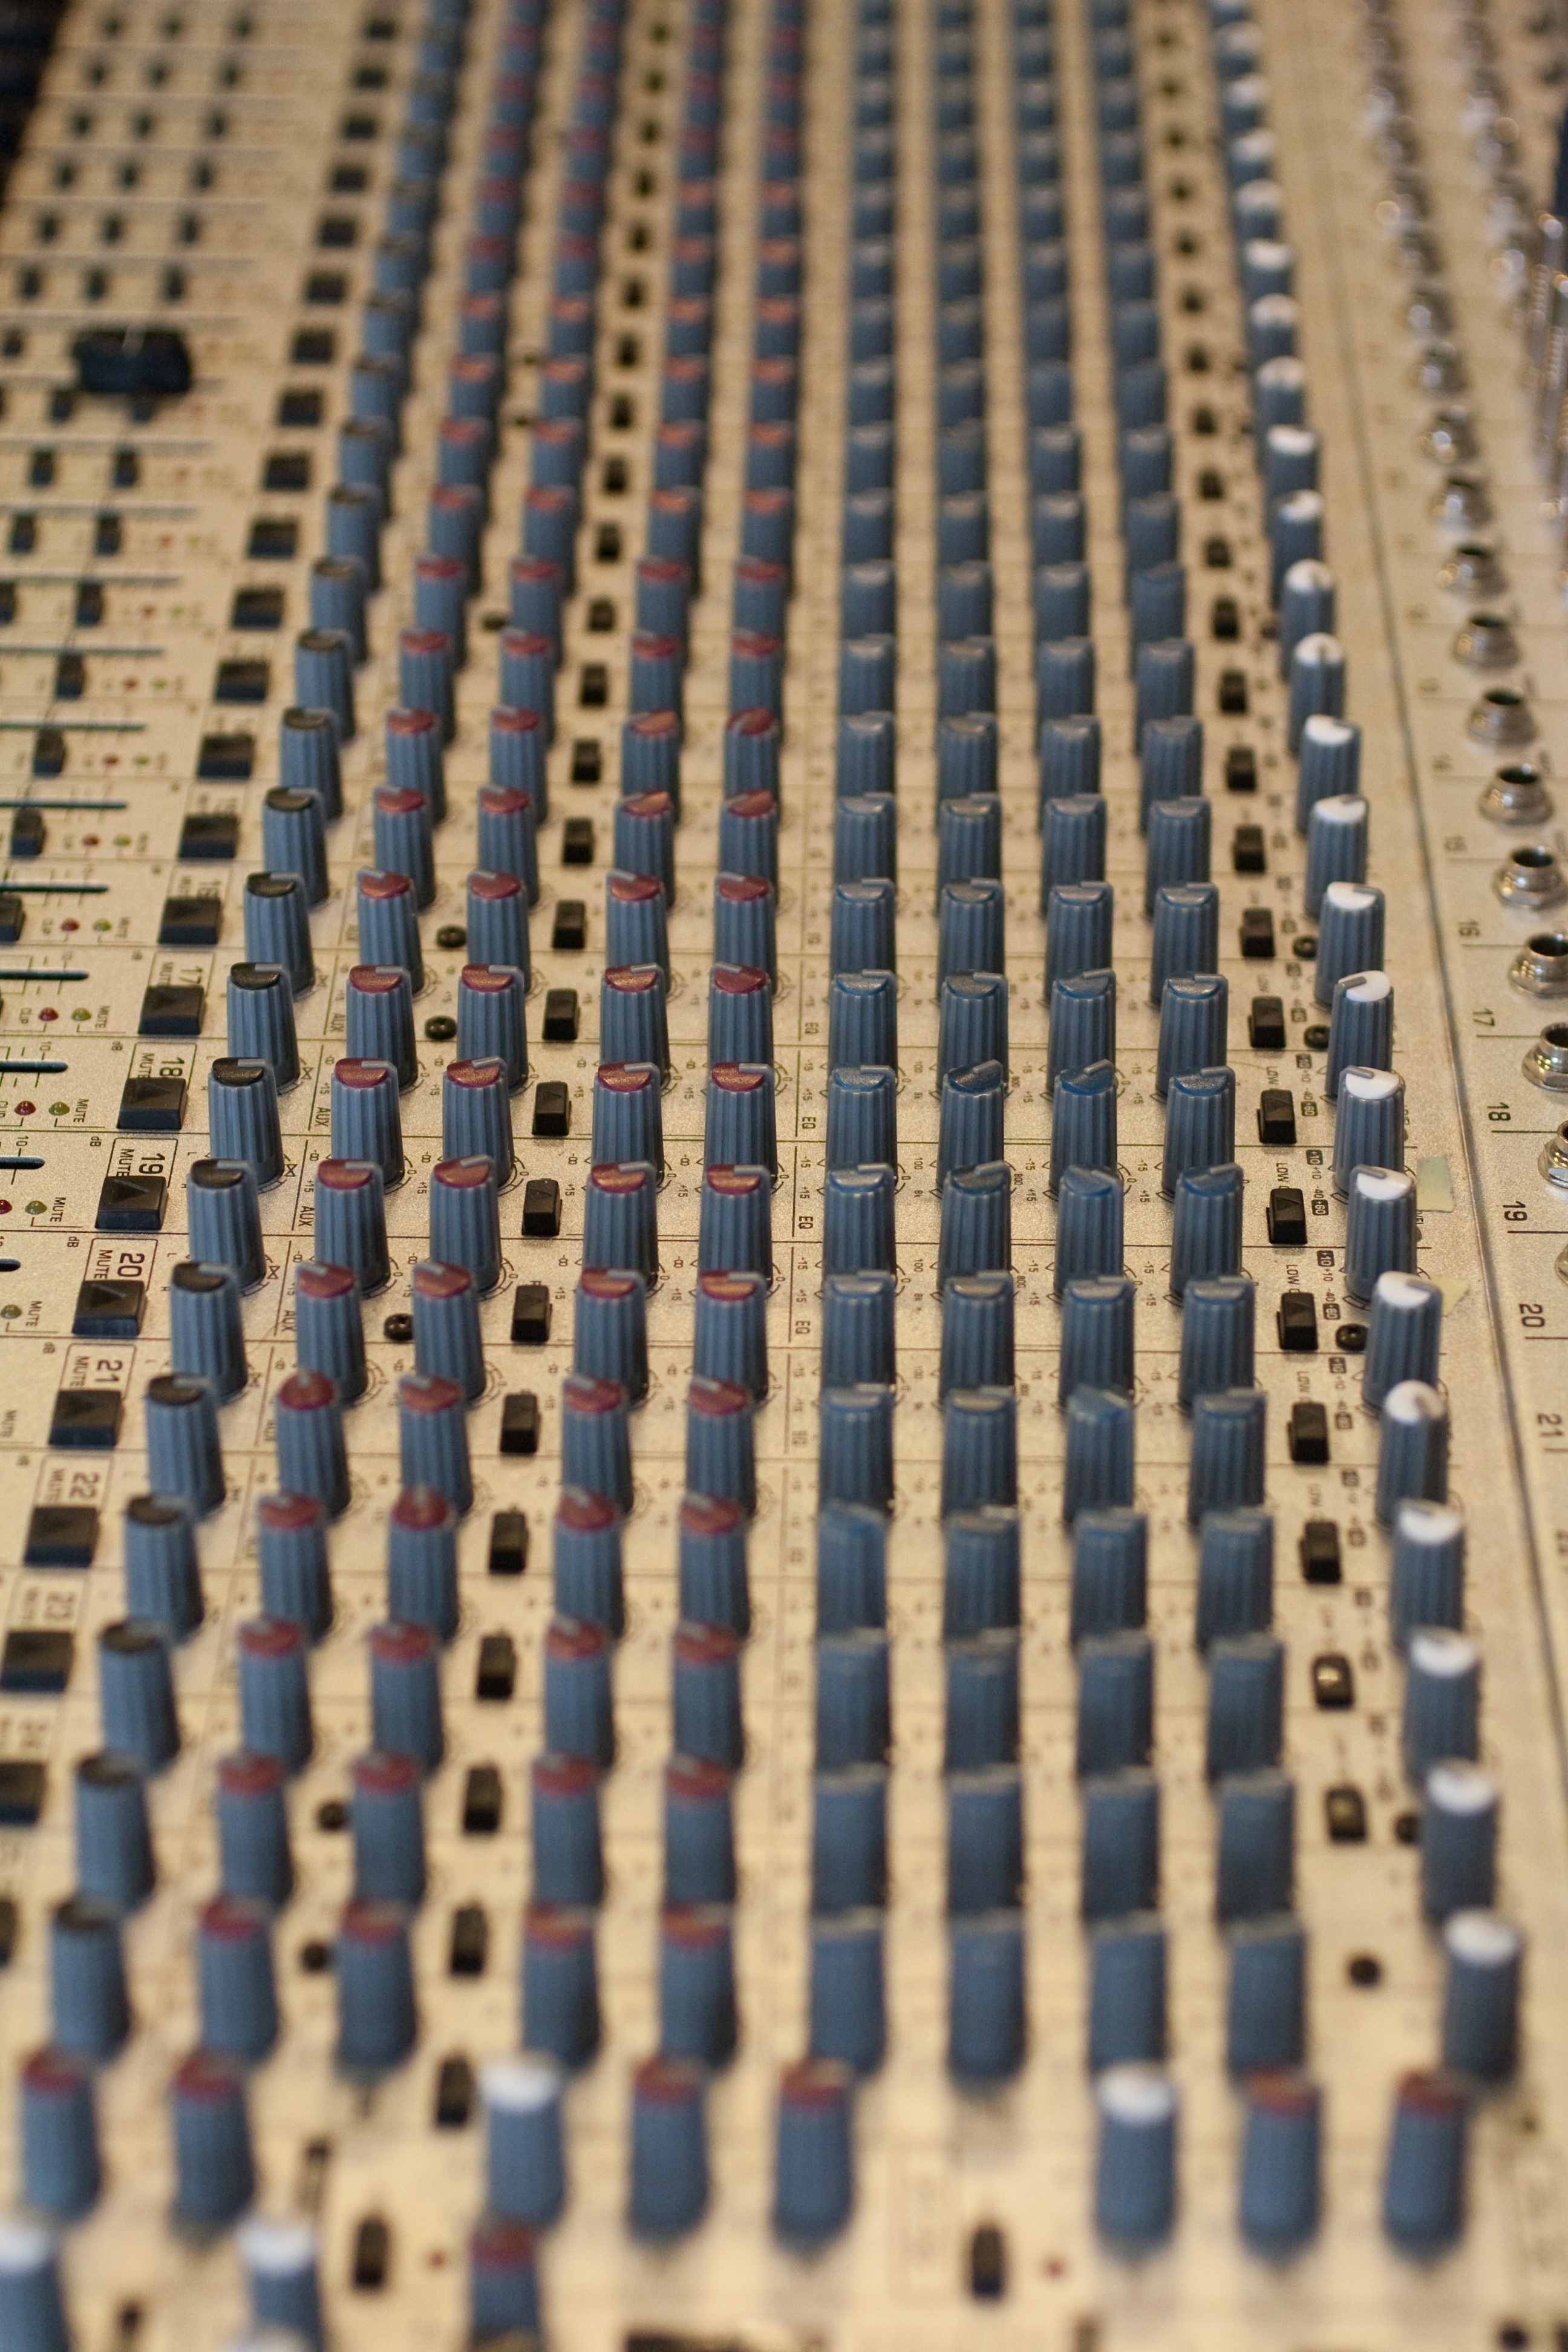
wood, track, floor, pattern, line, color, blue, art, mixer, sound, buttons, shape, flooring, radio studio, television studio